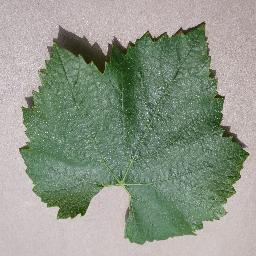
Label: Grape___healthy